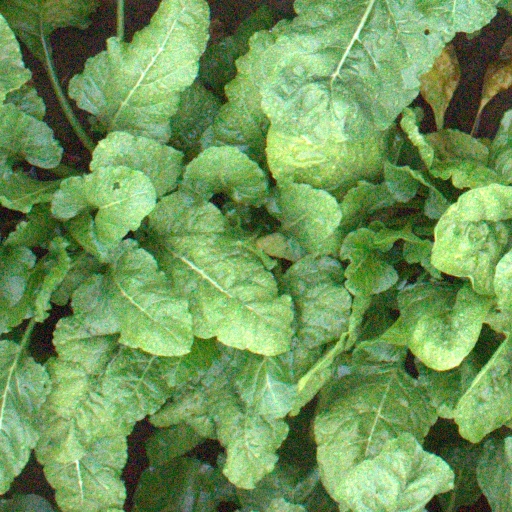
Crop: sugar beet